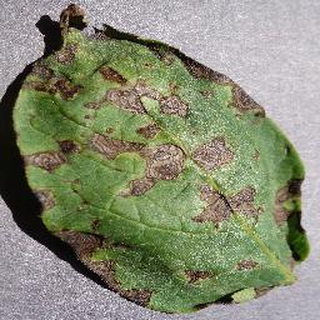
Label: potato_early_blight